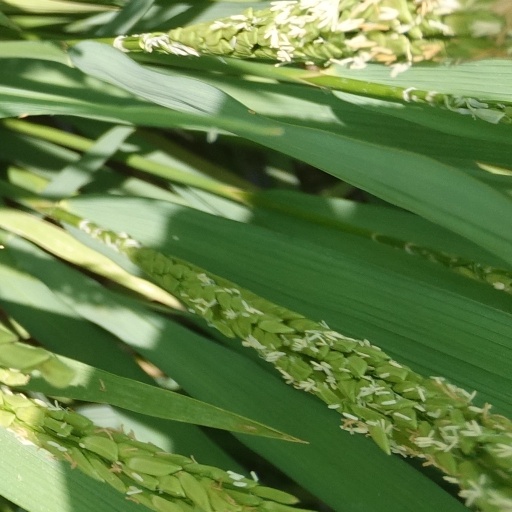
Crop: rice